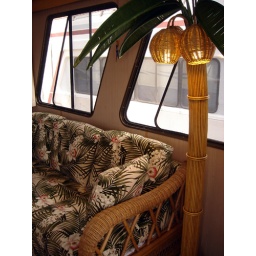
Great palm tree lamp &amp;amp; sleeper/sofa in living area of their houseboat